HMS Actaeon (1778)

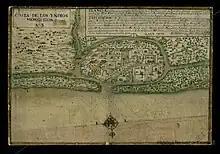
Black River settlement depicted in 1765

When the American Revolutionary War began in 1775 a need was found for heavily armed ships that could fight in the shallow coastal waters of North America, where two-decked third-rates could not safely sail, and so the "Roebuck" class of nineteen ships, alongside the similar "Adventure" class, was ordered to the specifications of the original ships to fill this need. The frigate classes that had overtaken the 44-gun ship as the preferred design for cruisers were at this point still mostly armed with 9- and 12-pounder guns, and it was expected that the class's heavier 18-pounders would provide them with an advantage over these vessels. Frigates with larger armaments would go on to be built by the Royal Navy later on in the American Revolutionary War, but these ships were highly expensive and so "Actaeon" and her brethren continued to be built as a cheaper alternative.